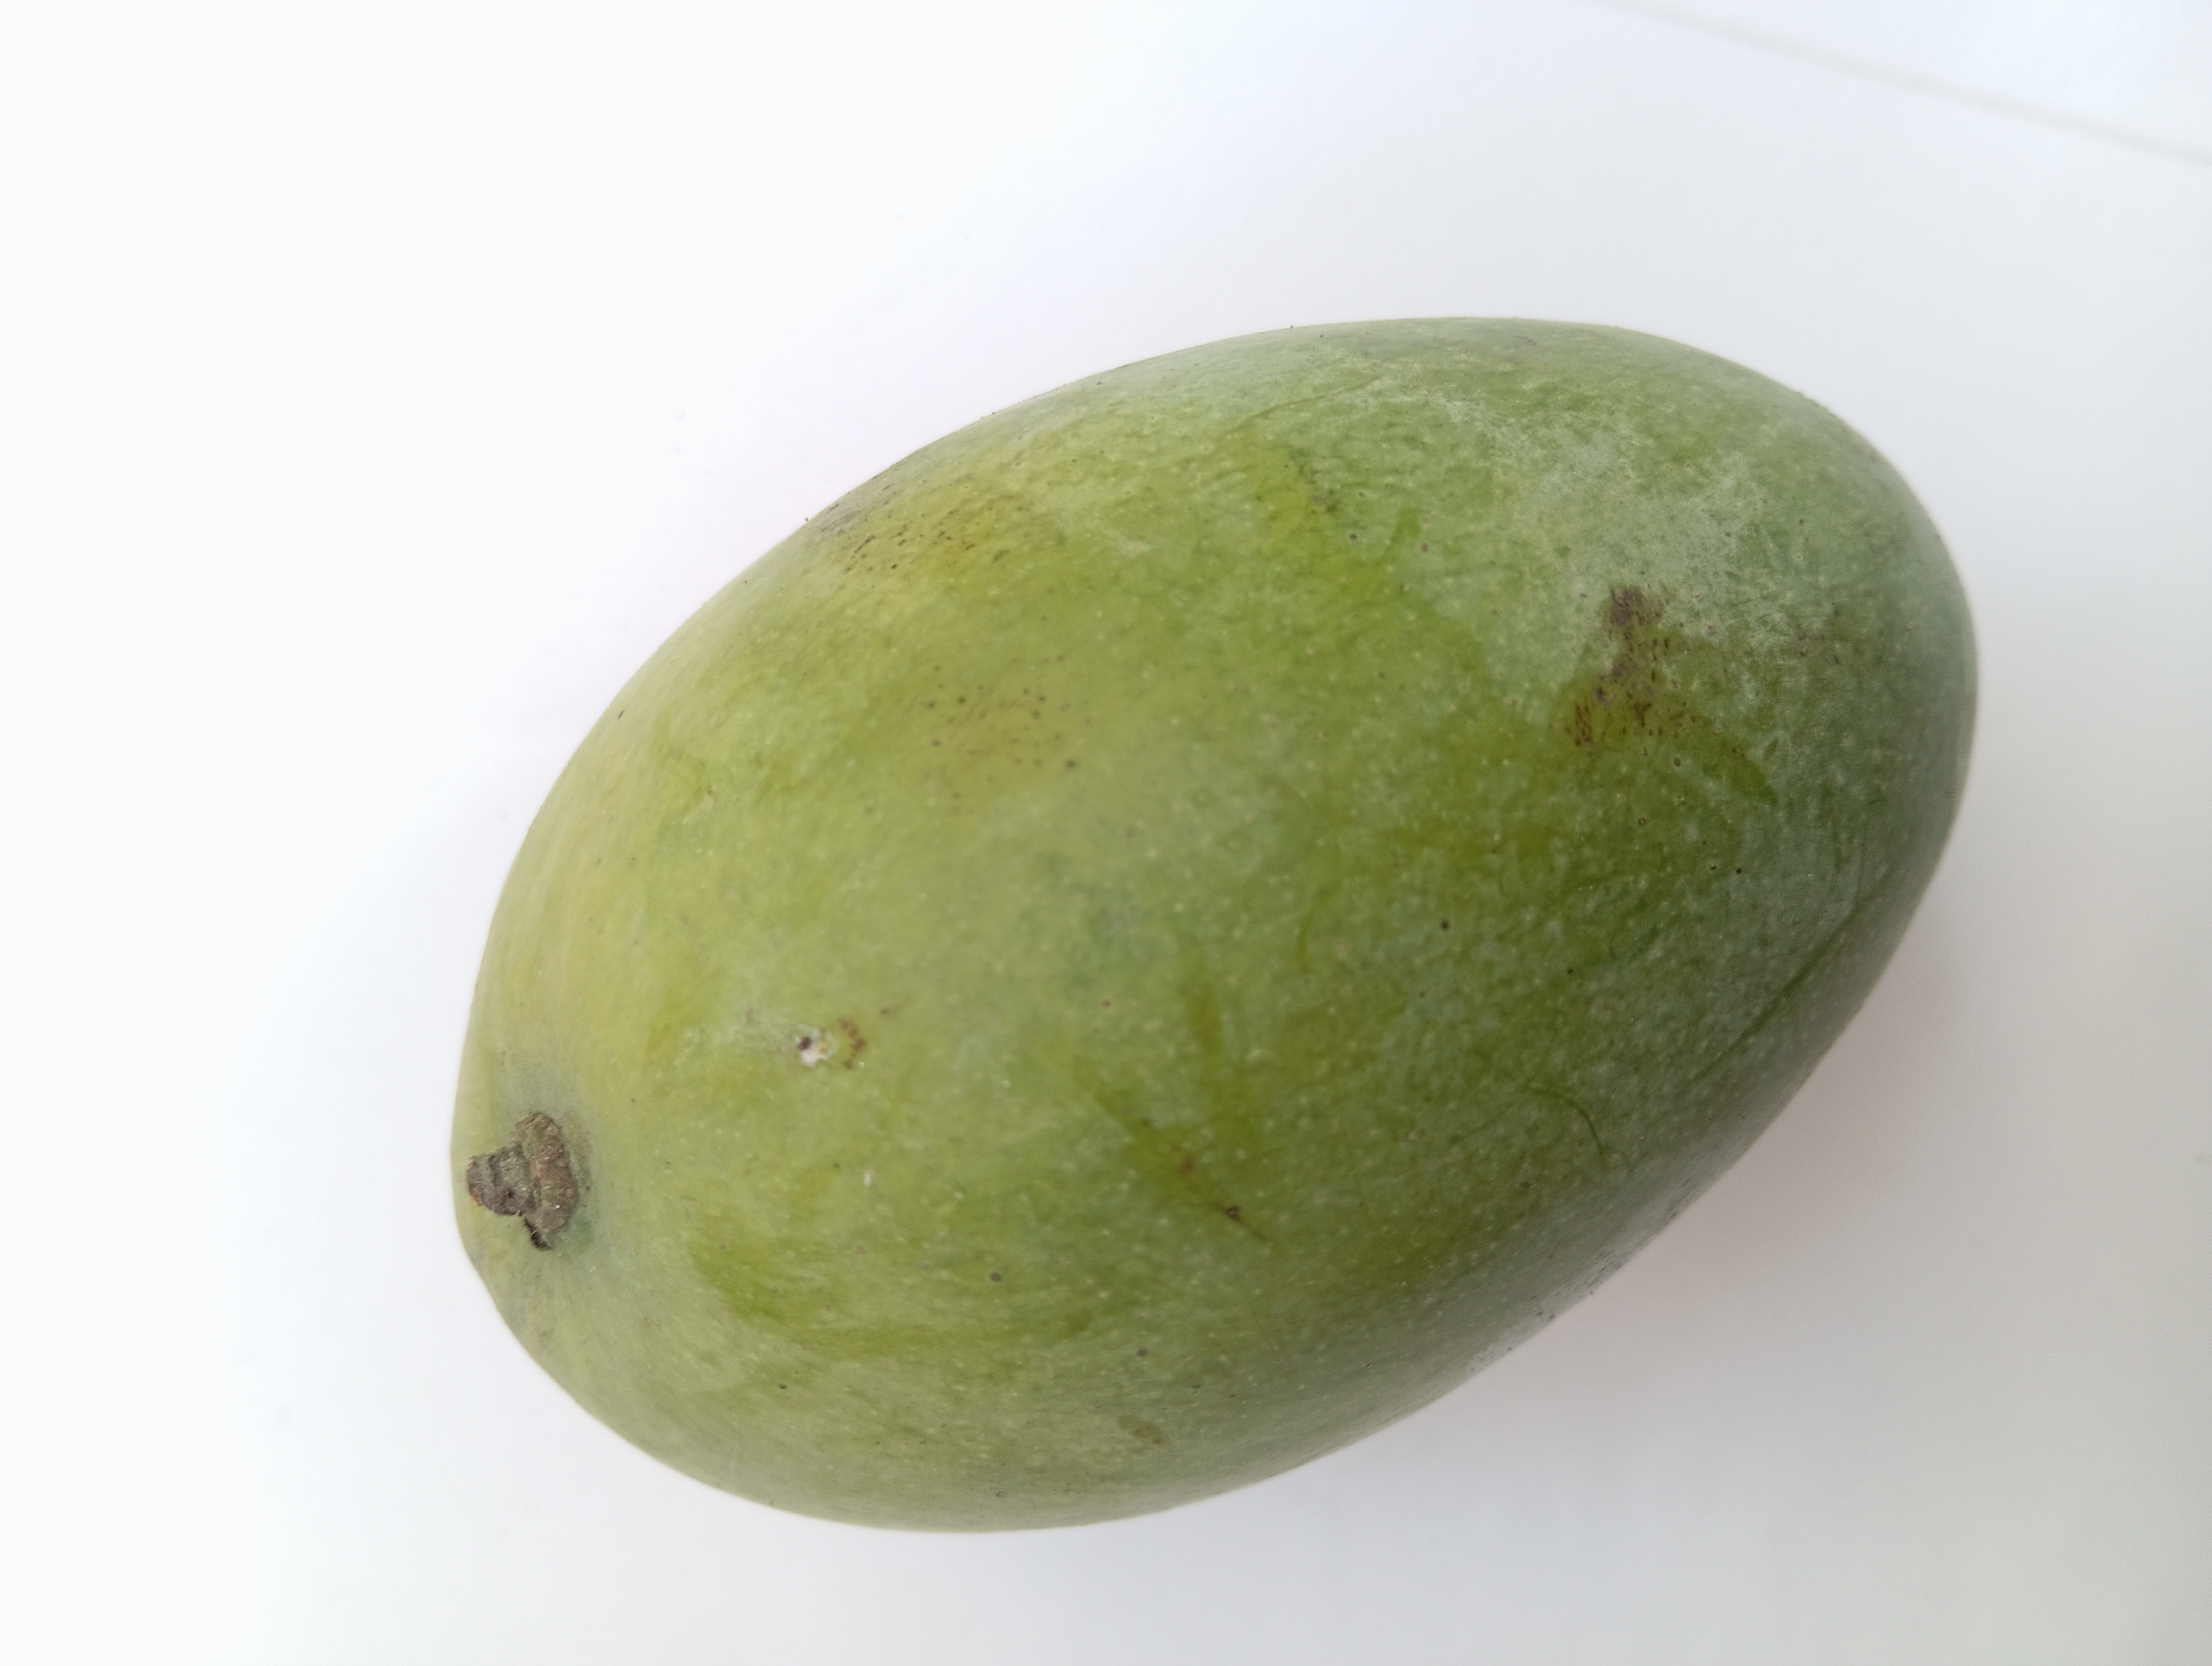
Mango variety: Amrapali